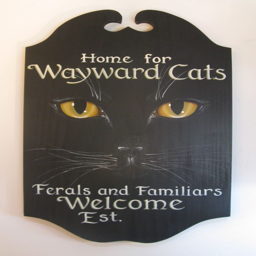
home for person - no instructions